Sagrantino

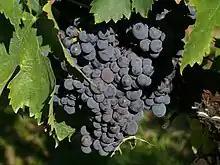
Sagrantino grapes

Sagrantino is an Italian grape variety that is indigenous to the region of Umbria in Central Italy. It is grown primarily in the village of Montefalco and the surrounding area, with a recent rapid increase in planting area from in 2000 to by 2010 dedicated to the grape, in the hands of about 50 producers.